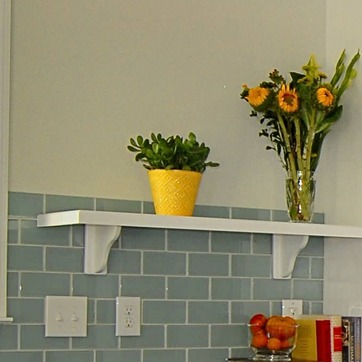
Material: ceramic